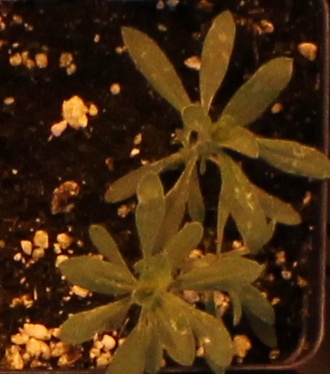
Label: Kochia